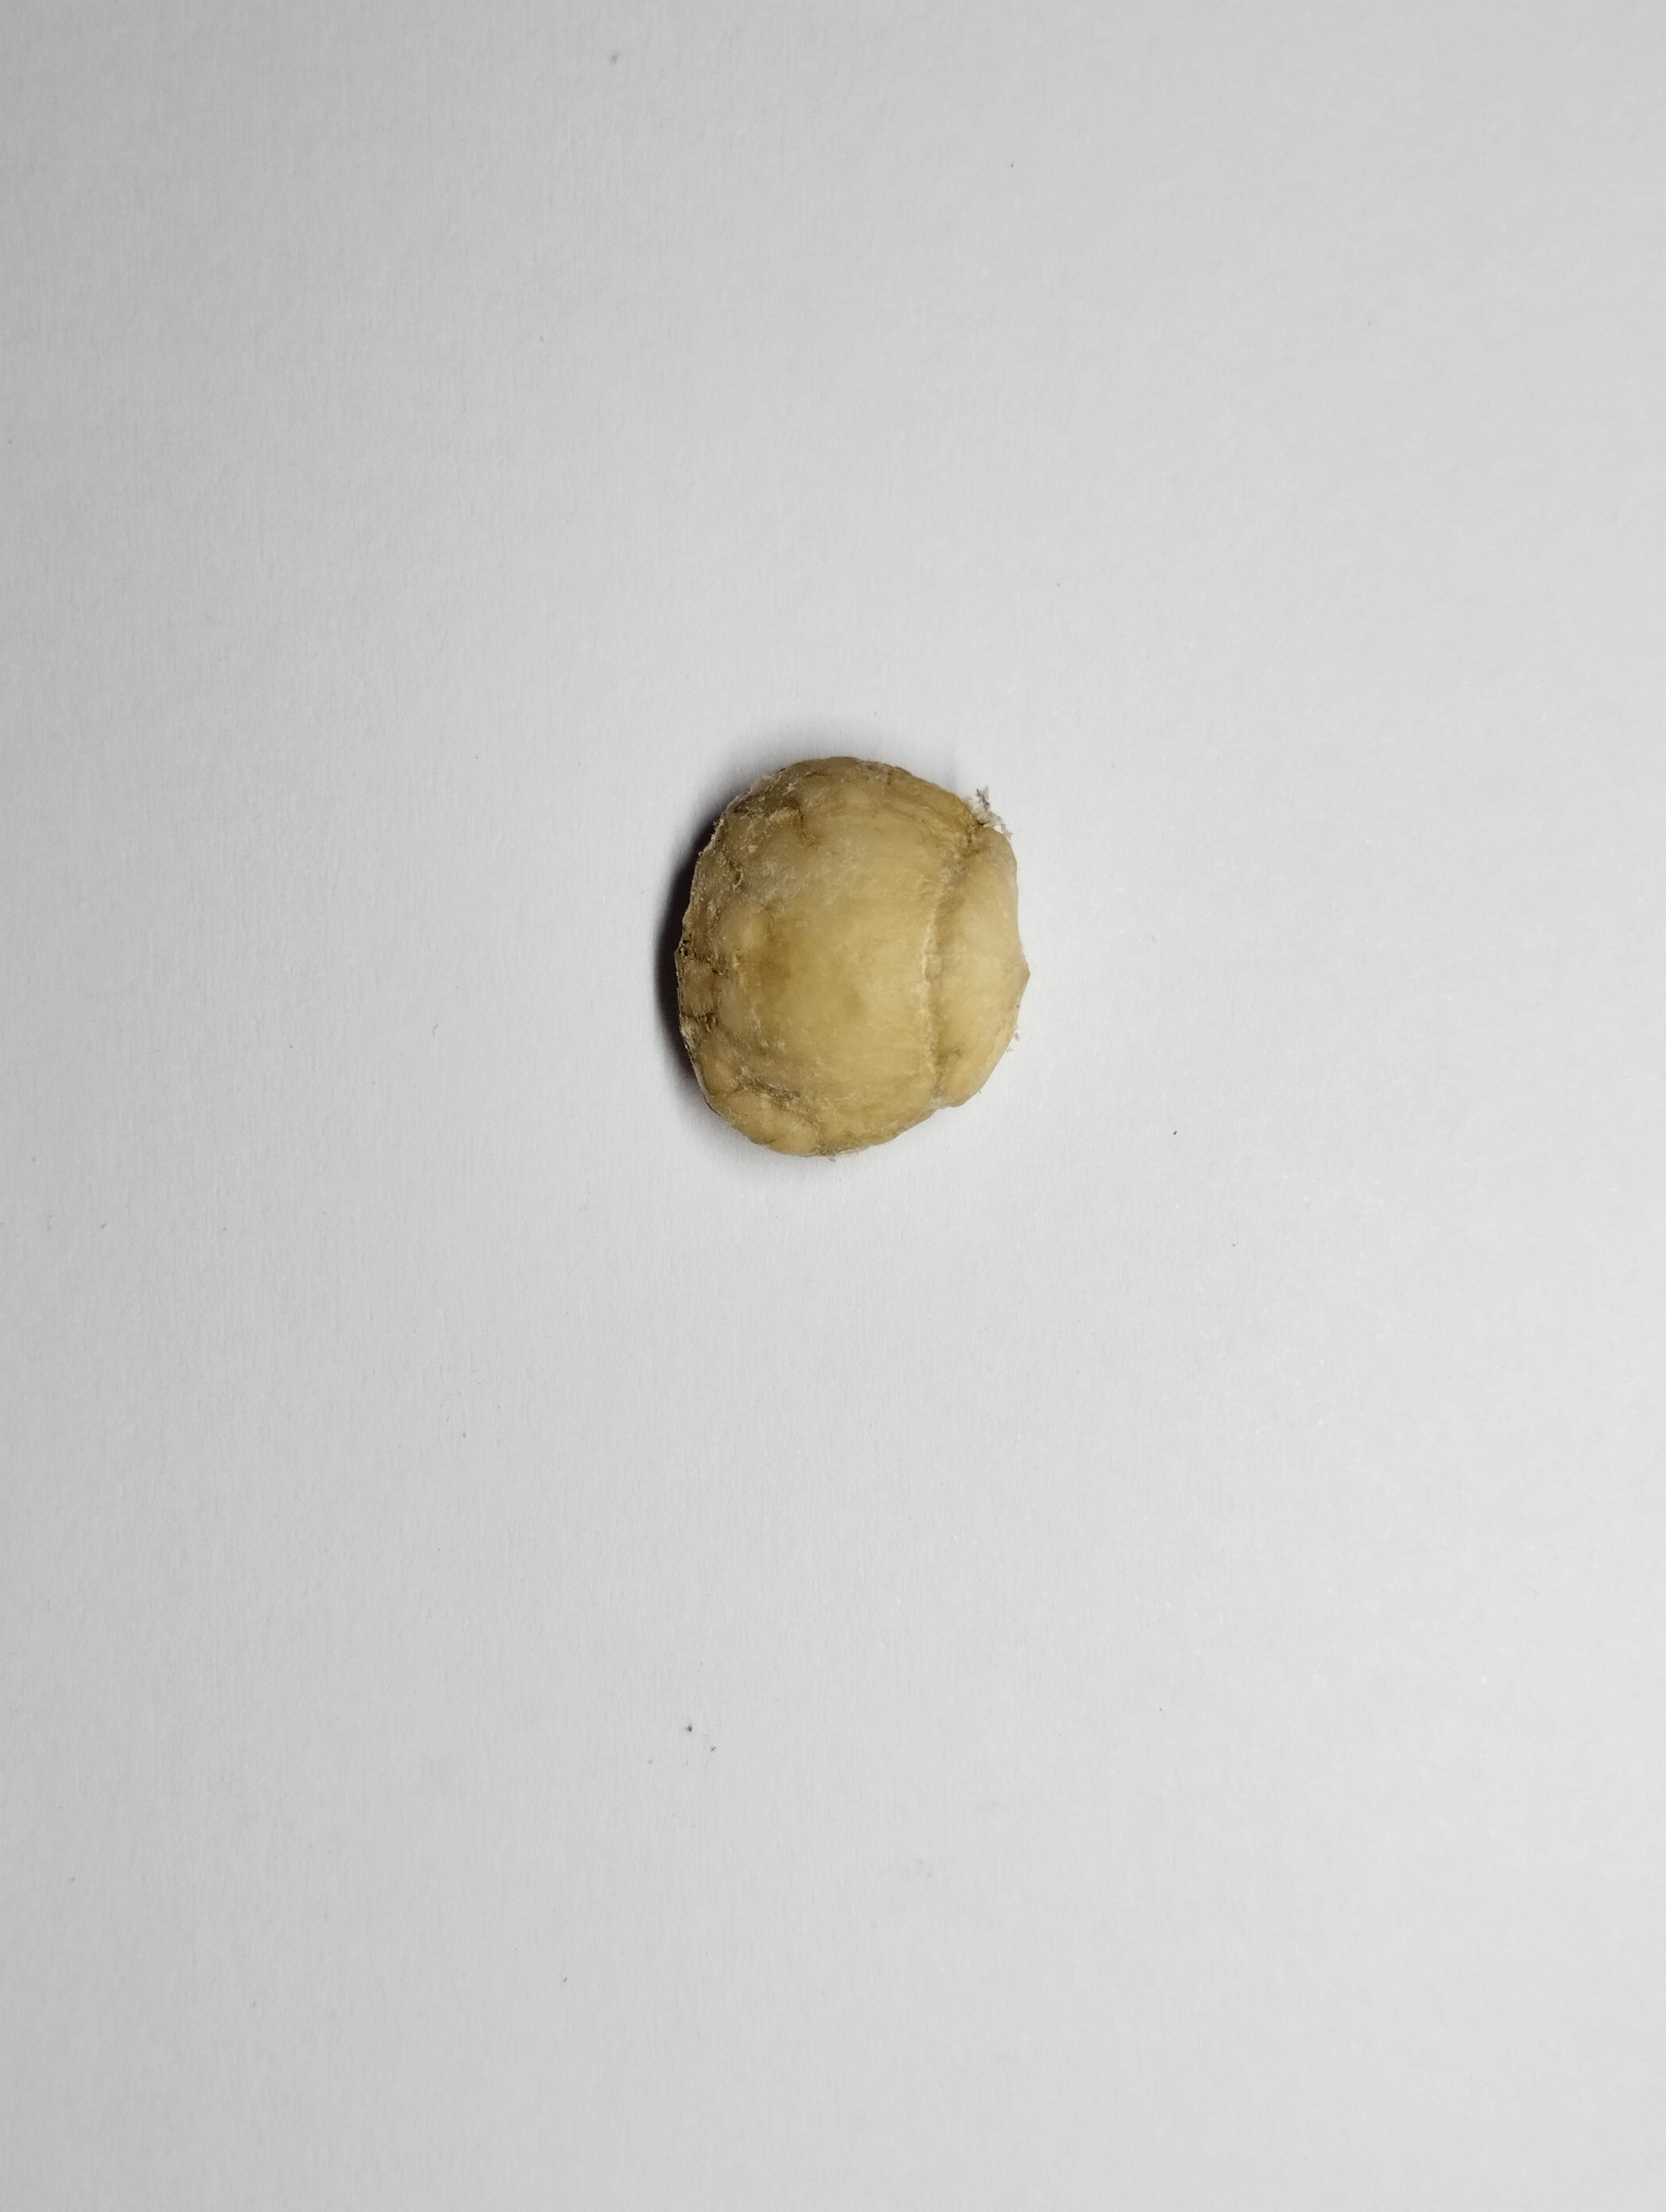
Label: bagus (good seed)